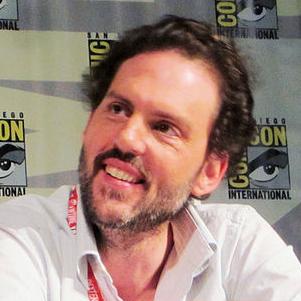
Age: 42